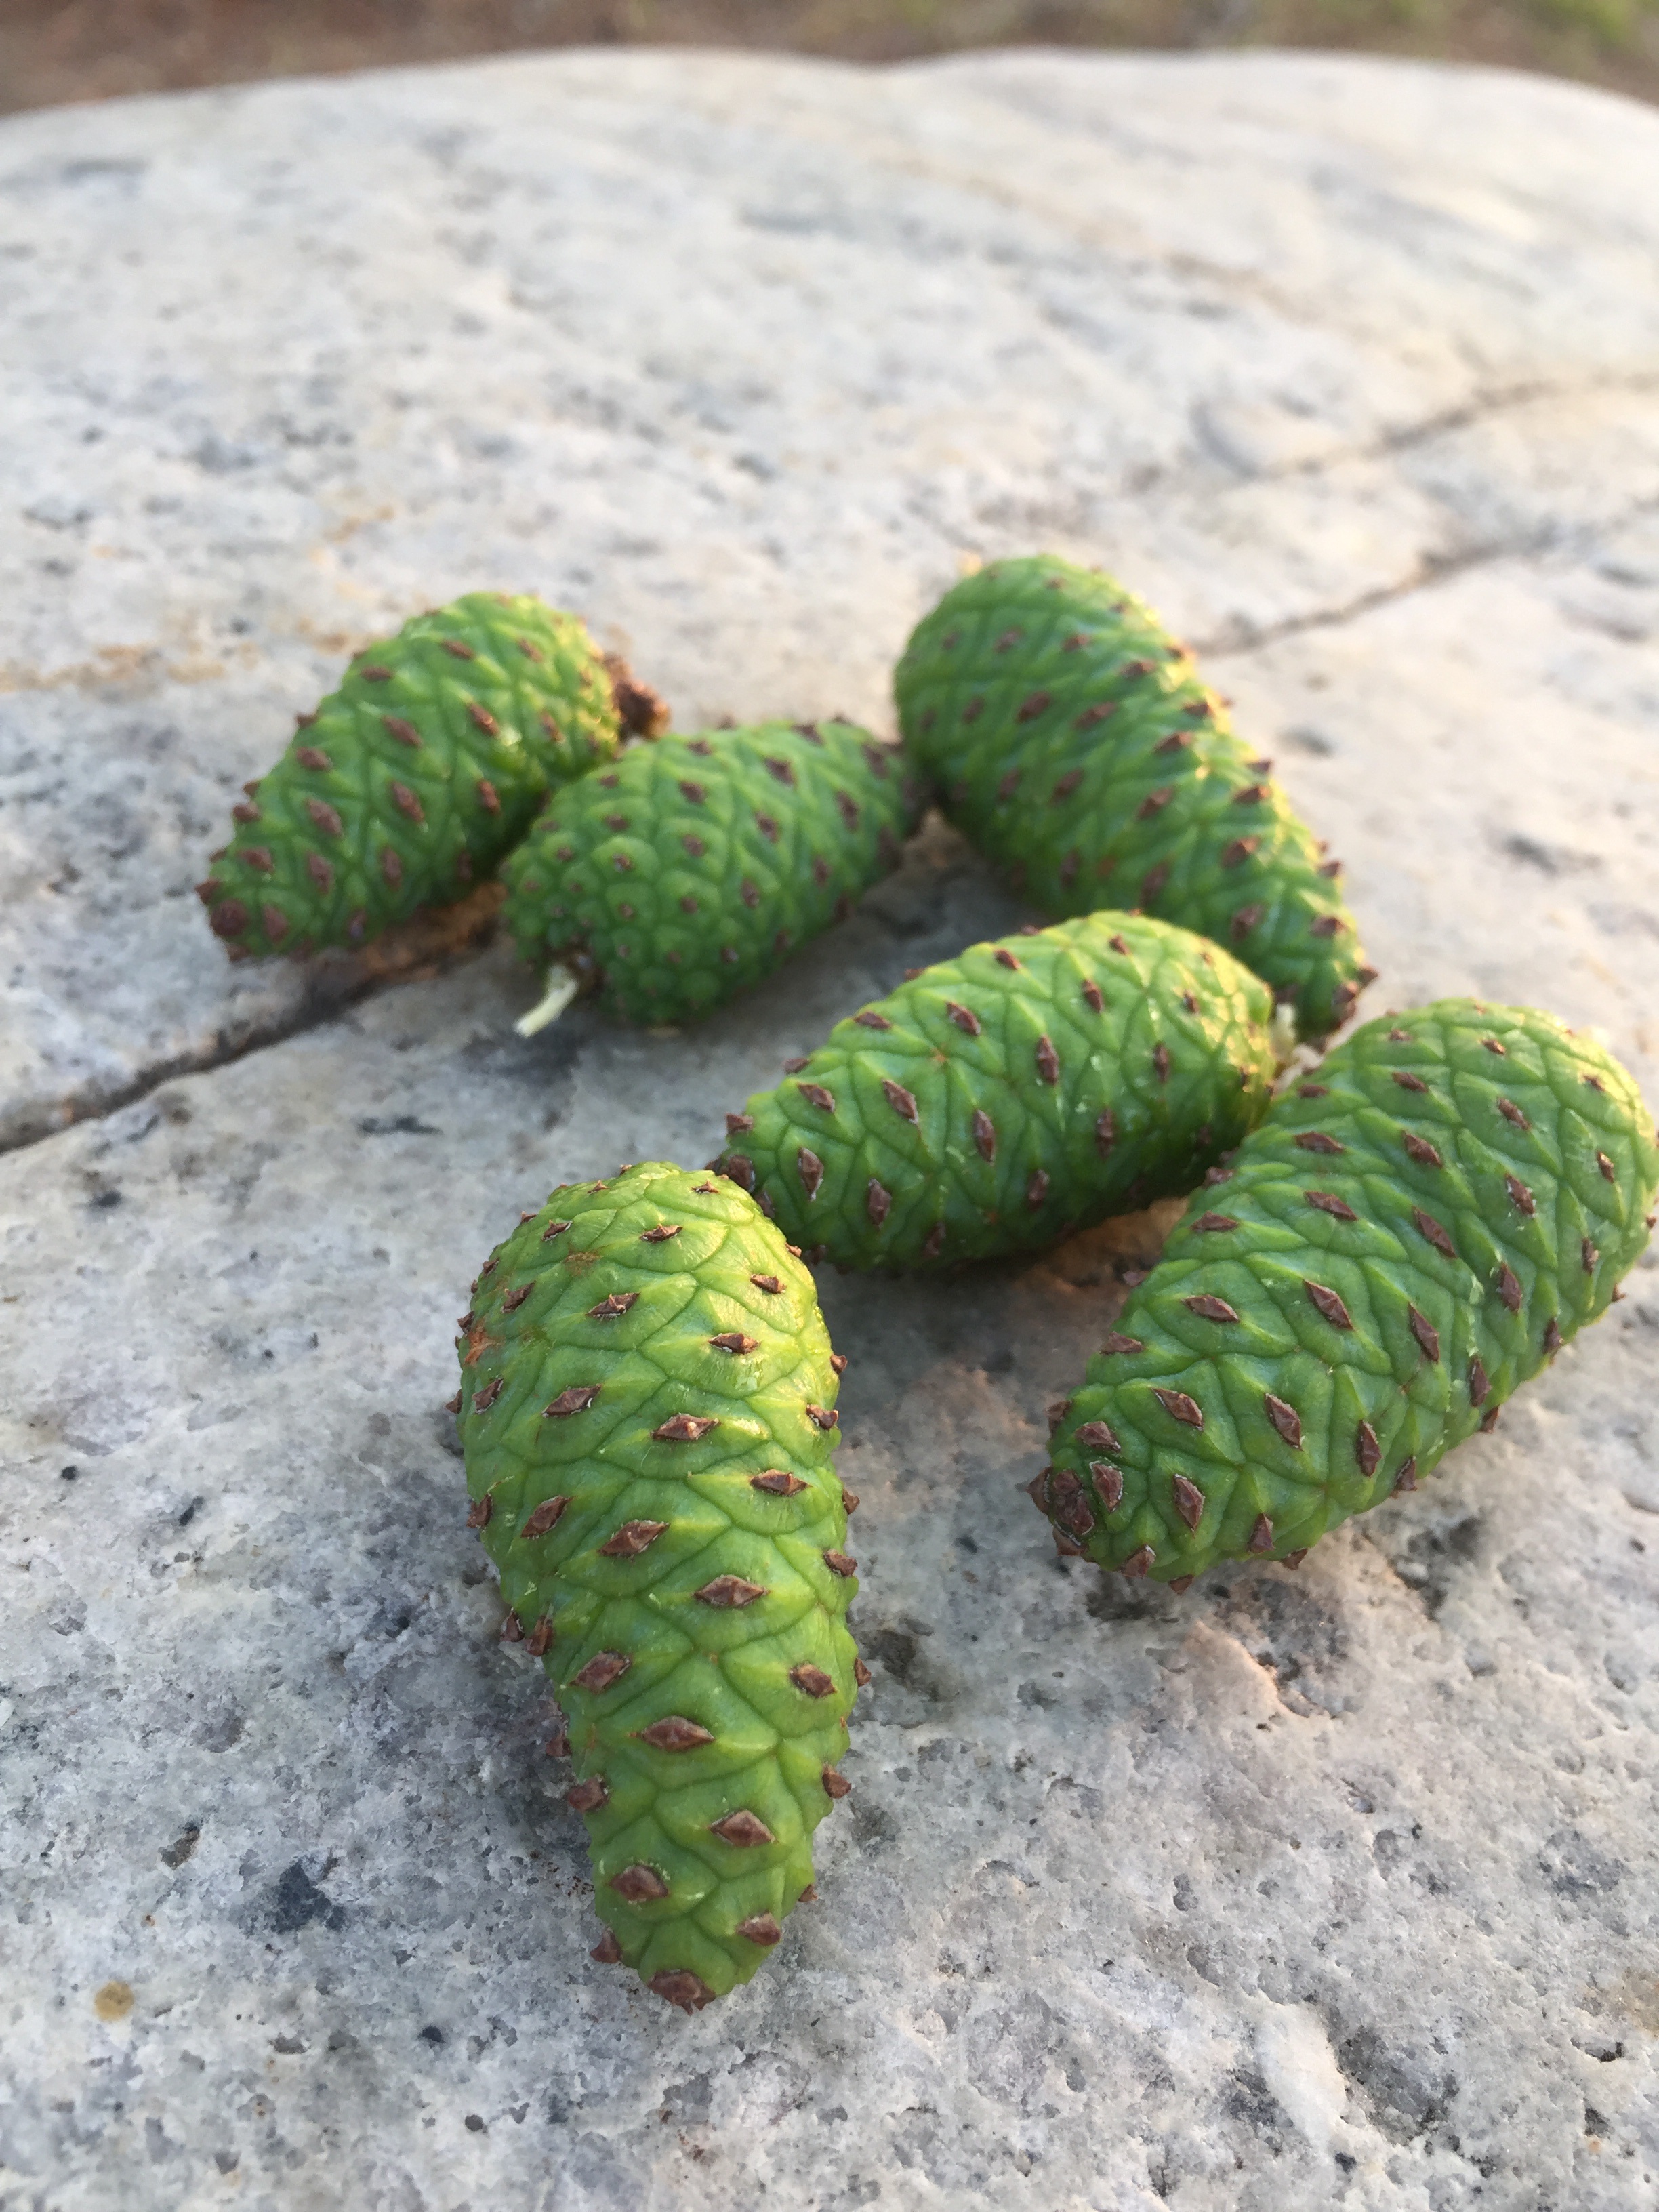
tree, nature, plant, leaf, food, green, produce, fir, pine cone, spruce, healing, flowering plant, woody plant, land plant